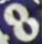
Number: 8